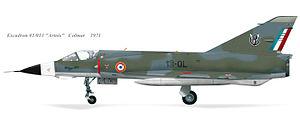
Mirage IIIE du 1/13 Artois
L'escadron d'instruction en vol 1/13 Artois est une unité de formation de l'armée de l'air française faisant partie de l'École de pilotage de l'Armée de l'air de Cognac. Elle est équipée de Grob G 120A et de Pilatus PC-21.
La 13ᵉ escadre de chasse est une ancienne unité de chasse de l'Armée de l'air française créée en mars 1955 et dissoute en juin 1995.